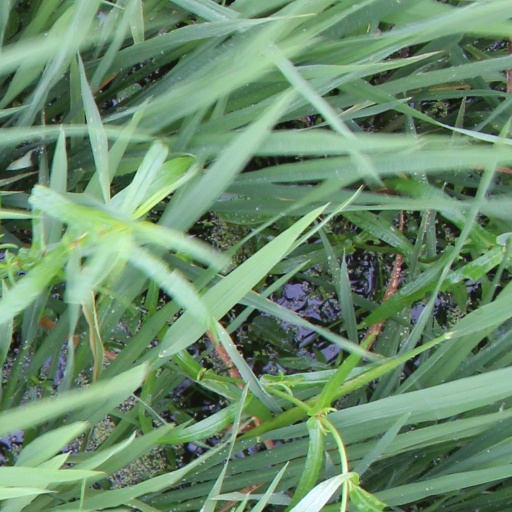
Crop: rice